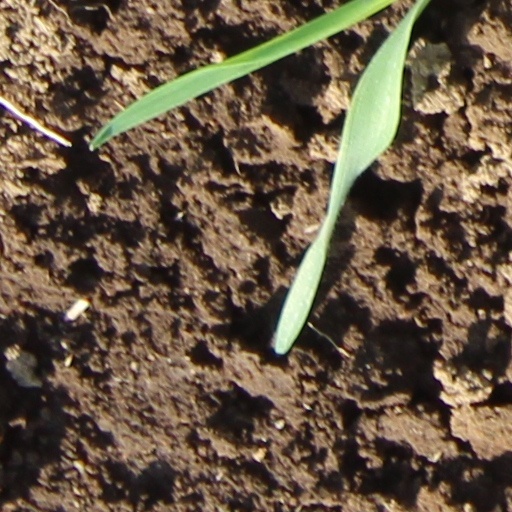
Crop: wheat